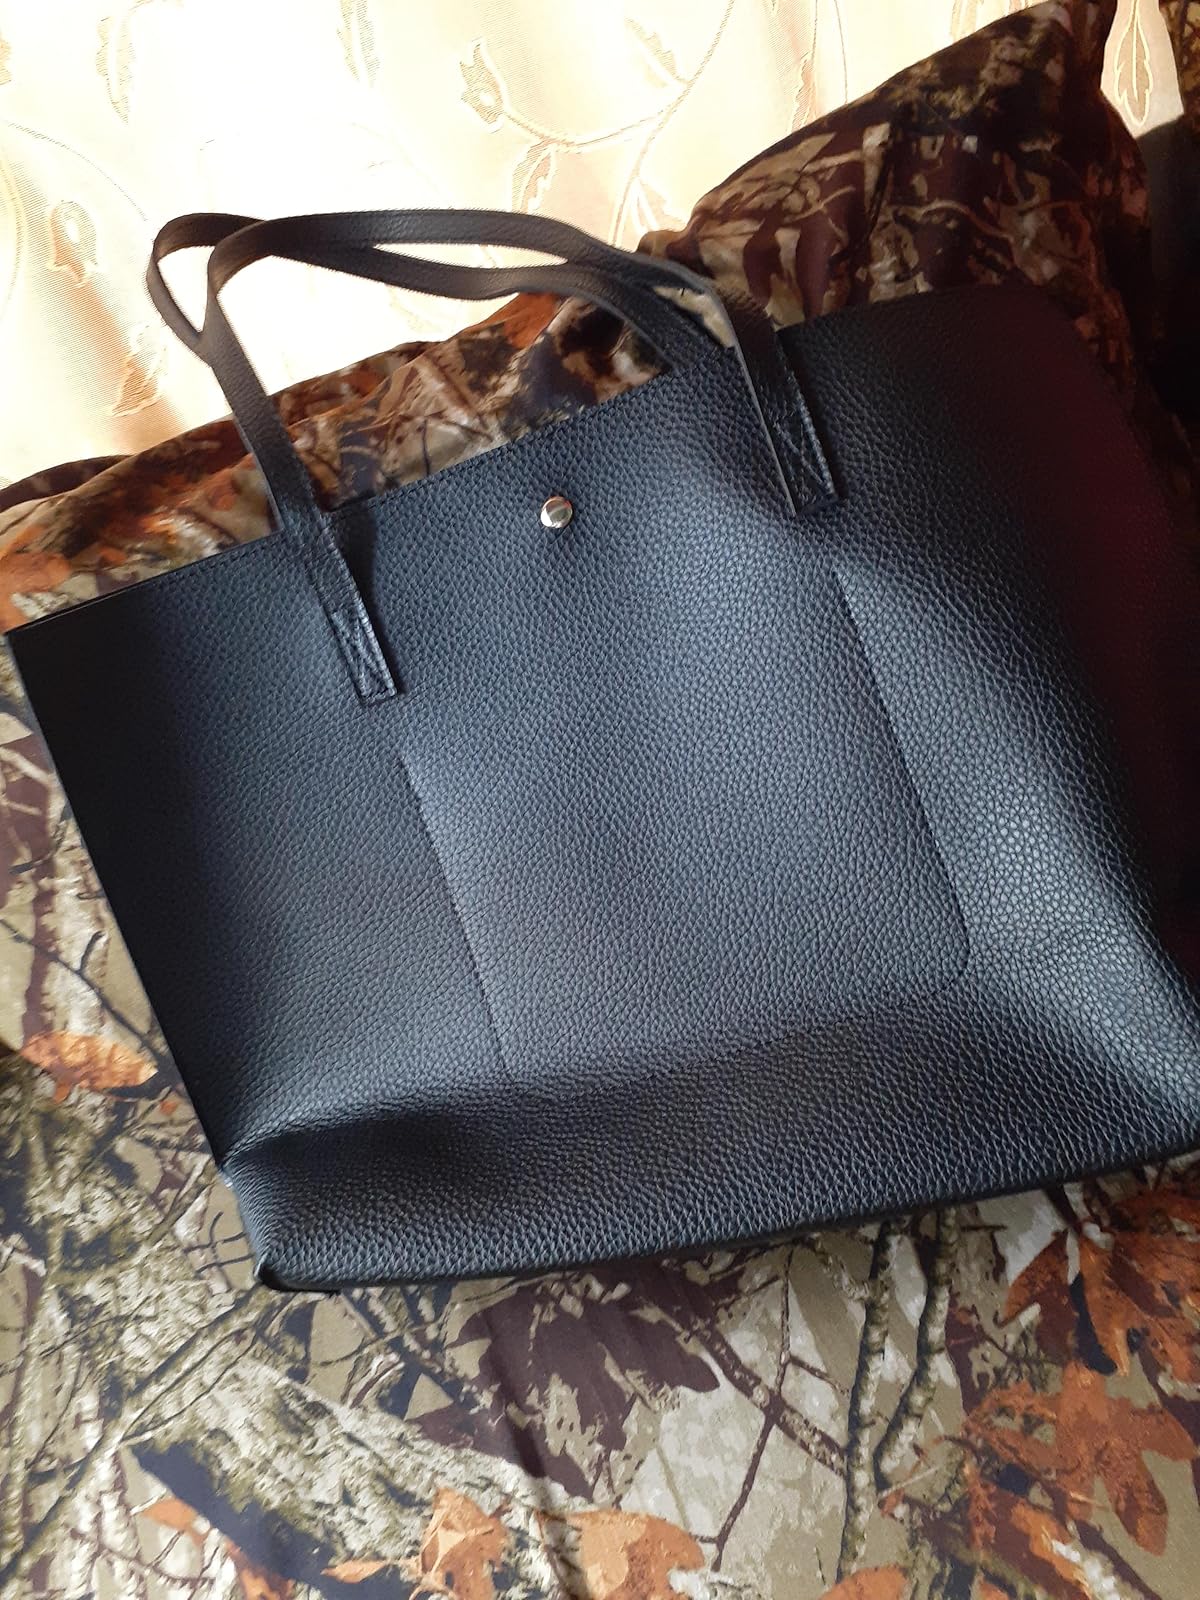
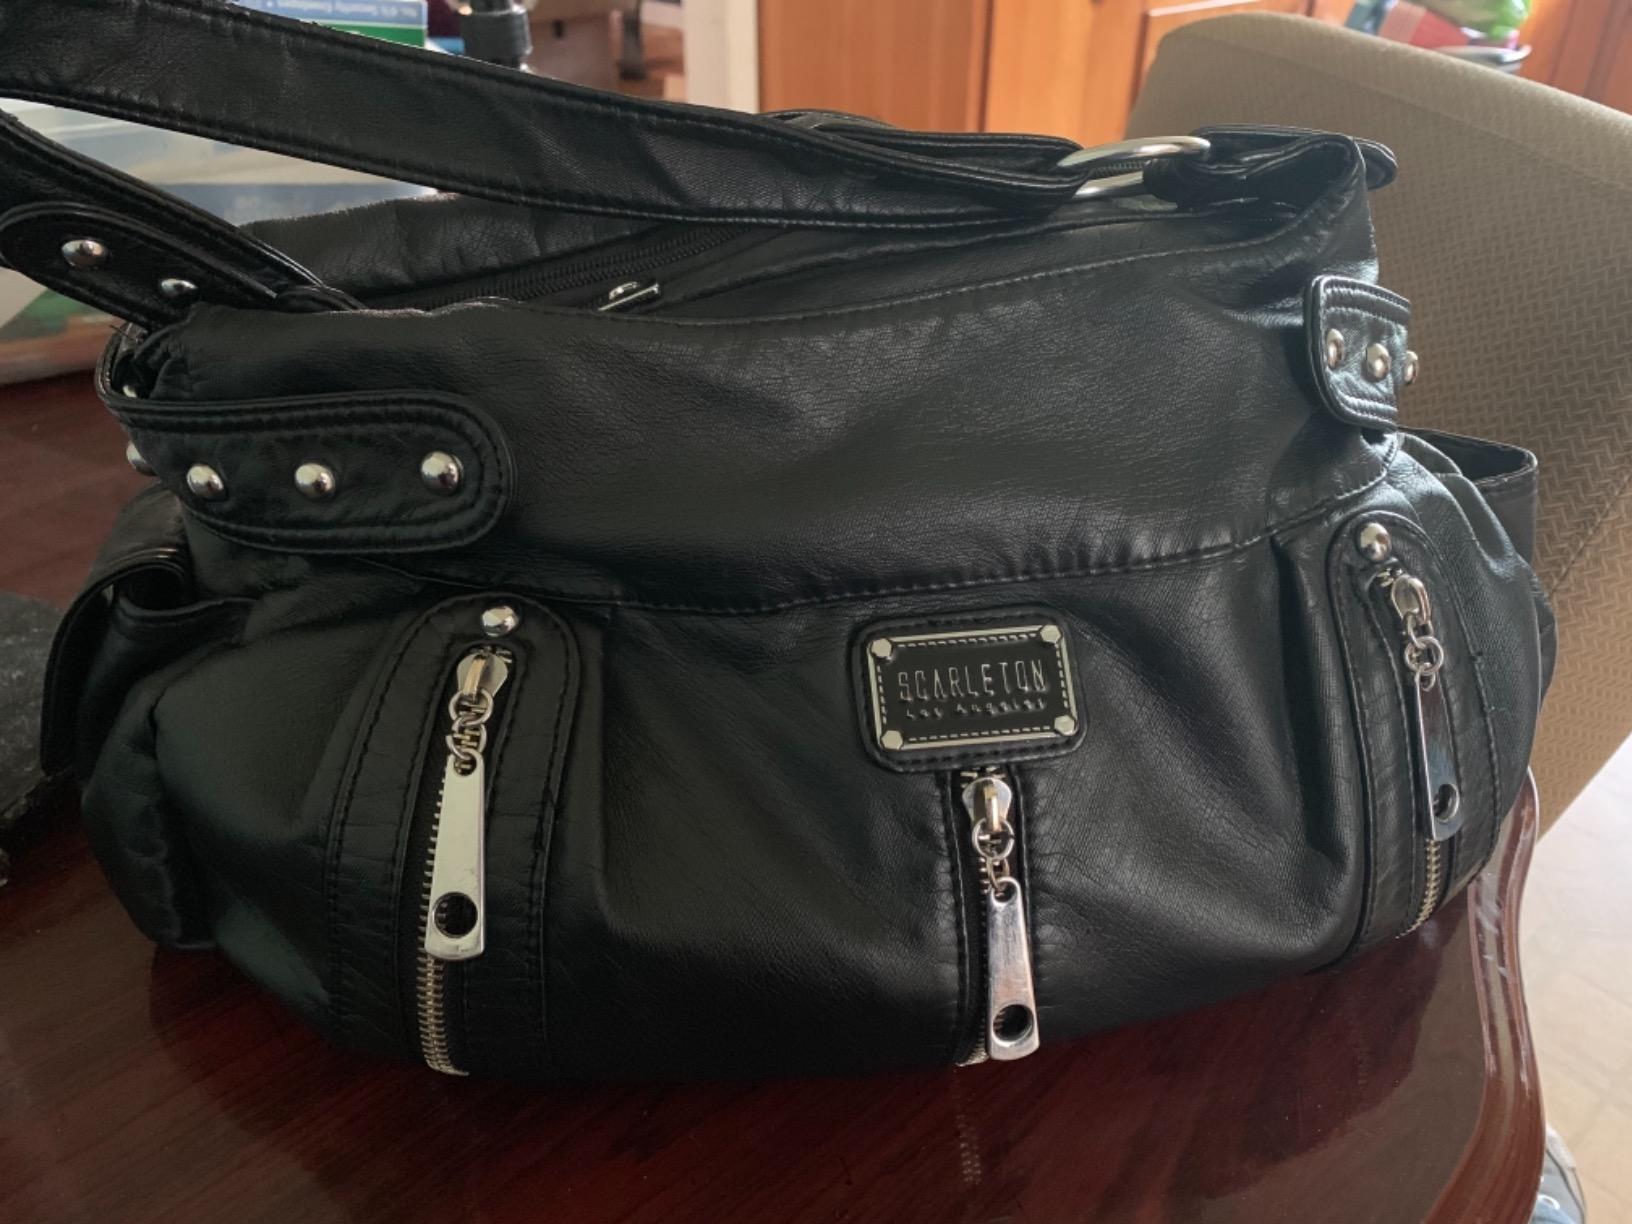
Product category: accessories_handbag
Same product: no